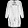
Label: Dress